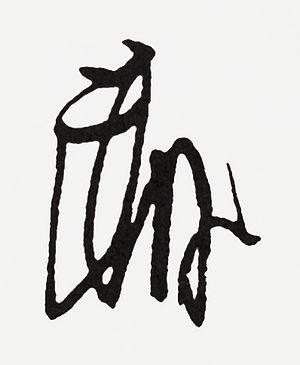
Minamoto no Yoritomo est le fondateur et le premier shogun du shogunat de Kamakura au Japon. Il a régné de 1192 à 1199.